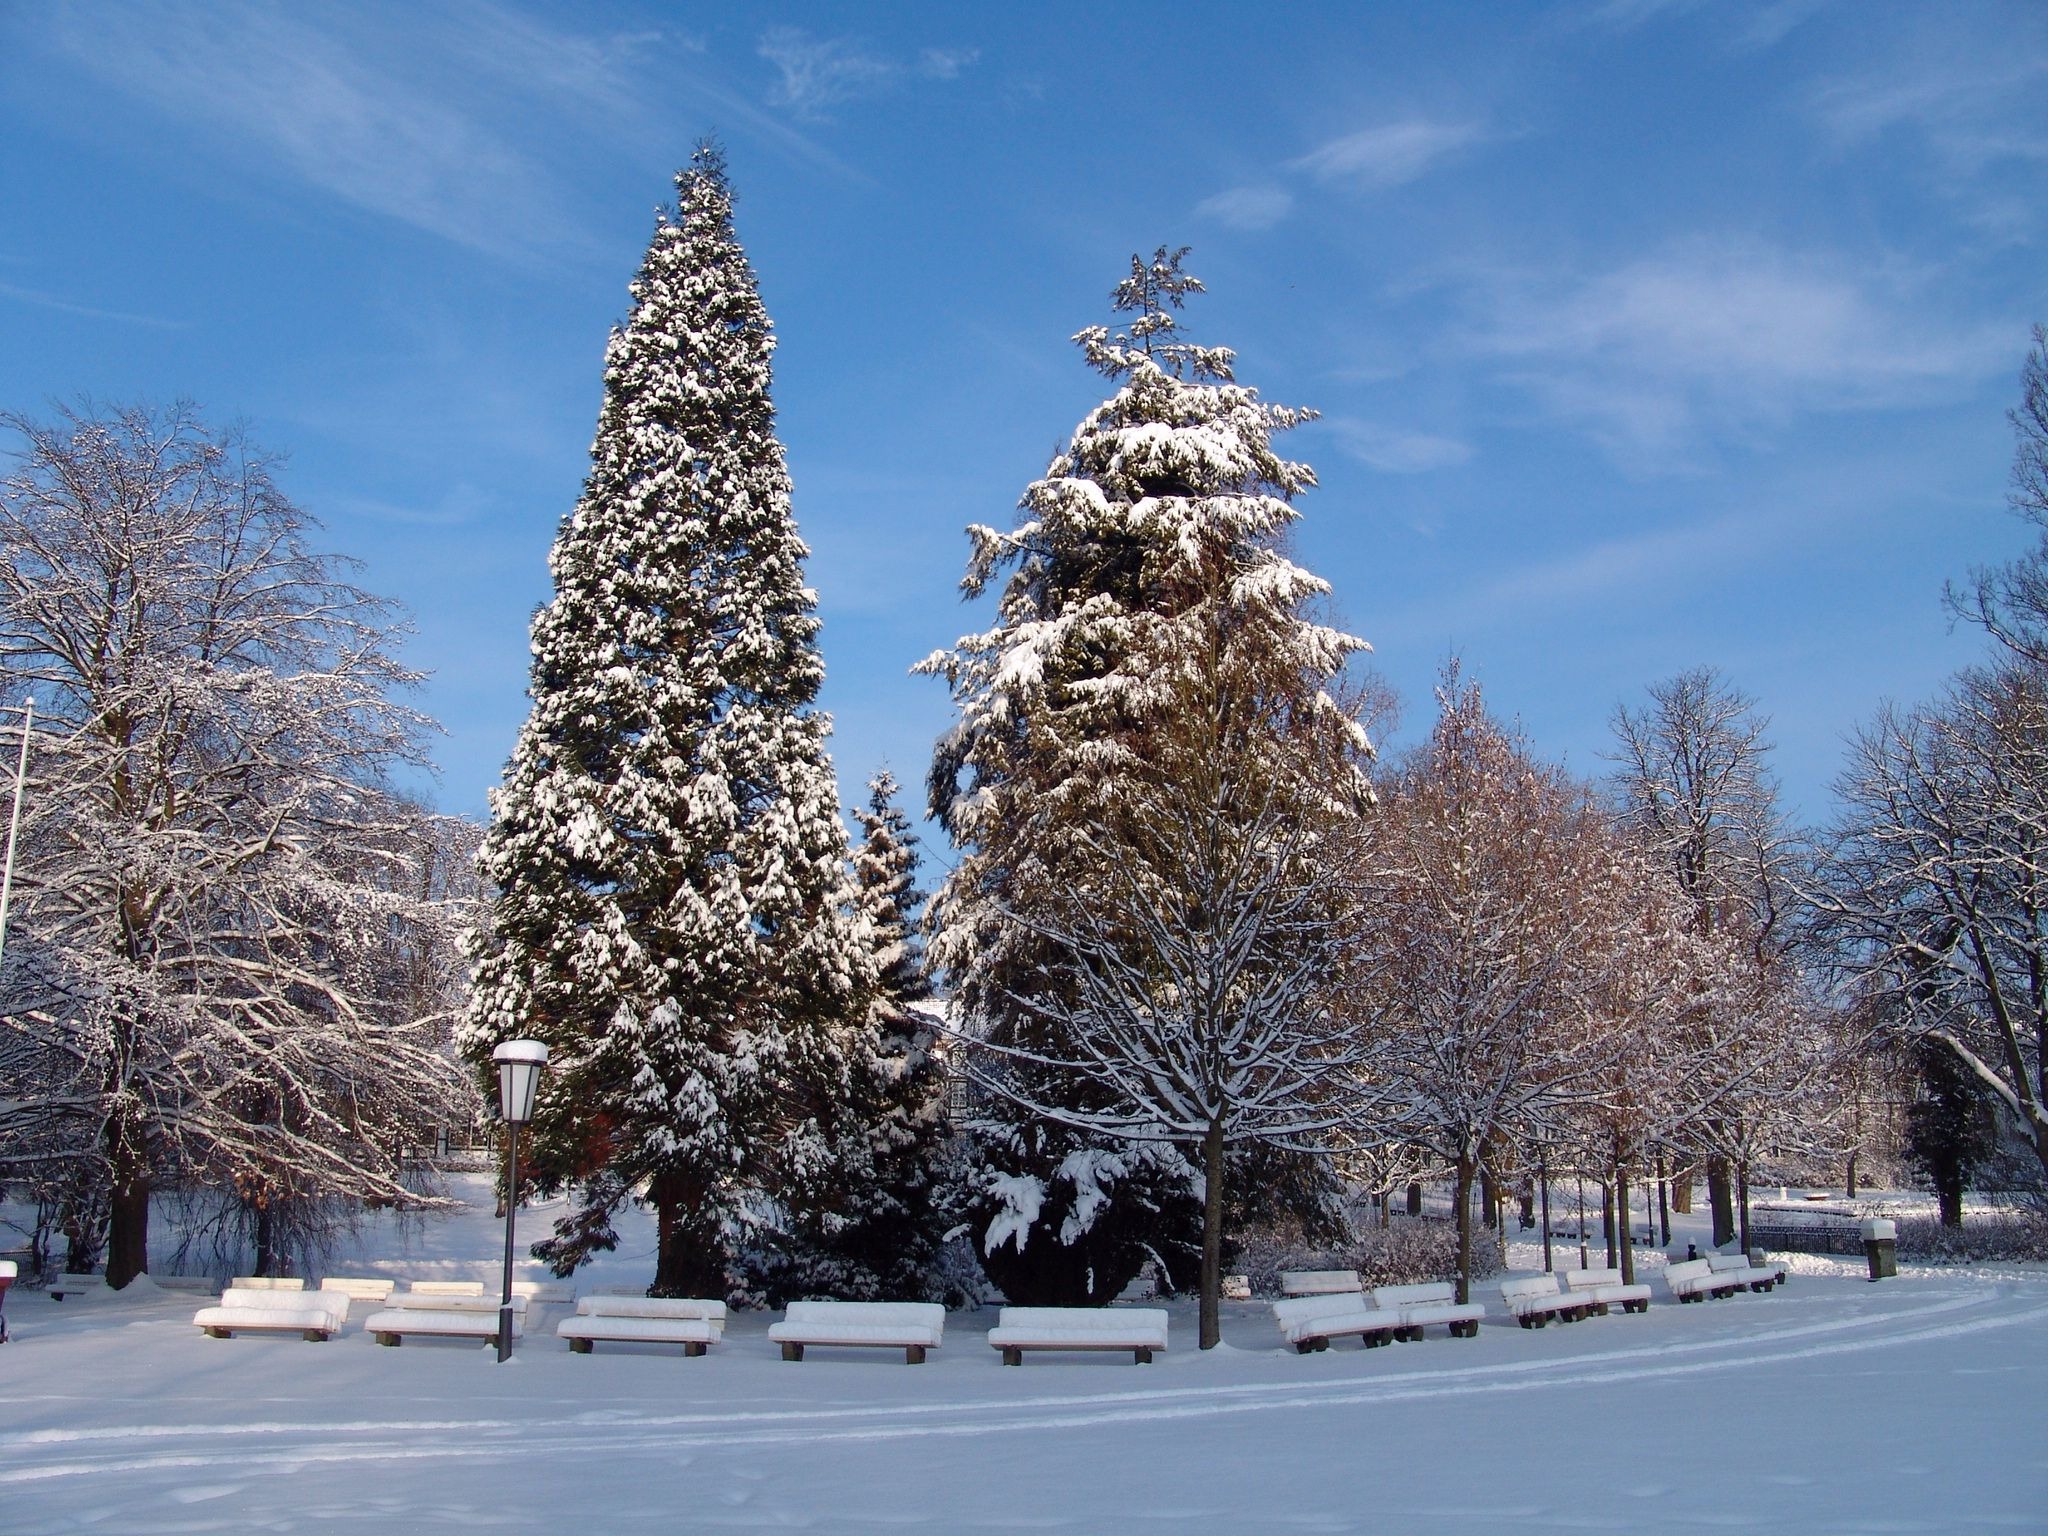
landscape, tree, snow, winter, plant, frost, park, weather, snowy, fir, season, trees, bank, spruce, away, firs, freezing, woody plant